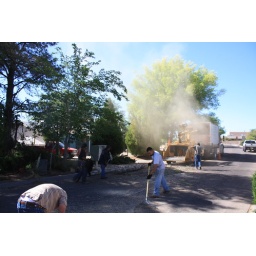
This is what happens when you have too many tree around your house